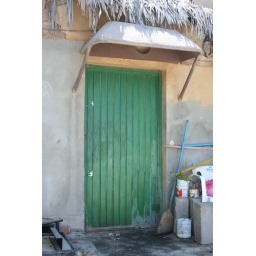
I was sitting at a lunch table in Loreto Mexico and this door was within shooting range.I like photograghing doors.